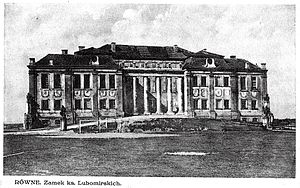
Rivne / Historie
Tidligere Lubomirski-palads
Rivne er en historisk by i det vestlige Ukraine i den historiske region Volhynien. Rivne er det administrative centrum i Rivne oblast, samt den omkringliggende Rivne raion inden for oblasten.